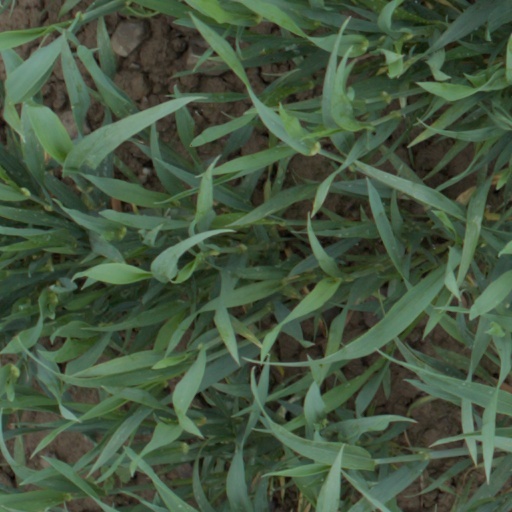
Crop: wheat